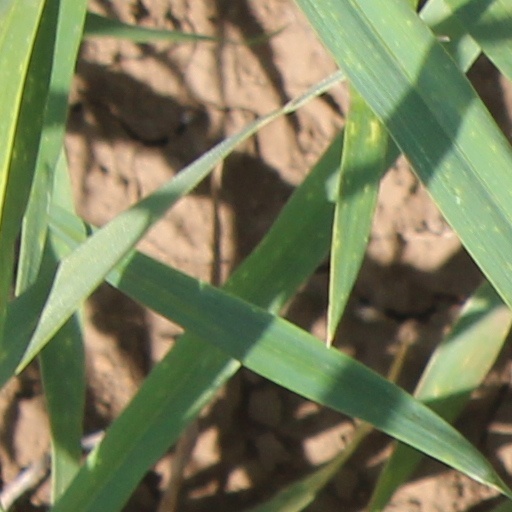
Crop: wheat